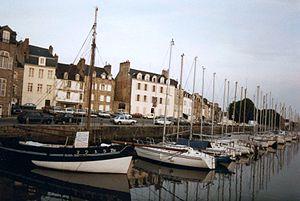
Port de plaisance de Vannes
5000 av. J.-C.-3500 av. J.-C. : L'homme de « Teviec » habite la côte sud et vit de coquillages et de pêche.